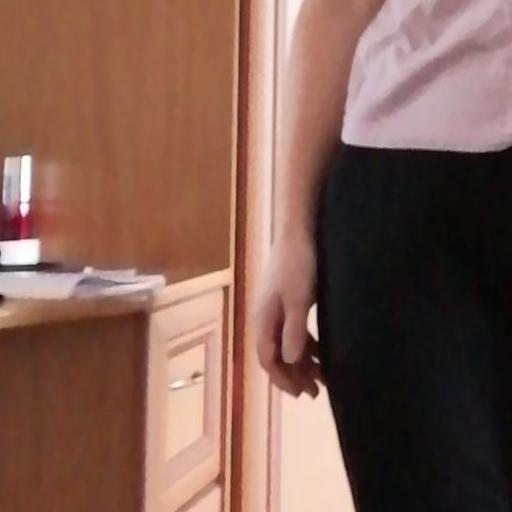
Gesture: no_gesture